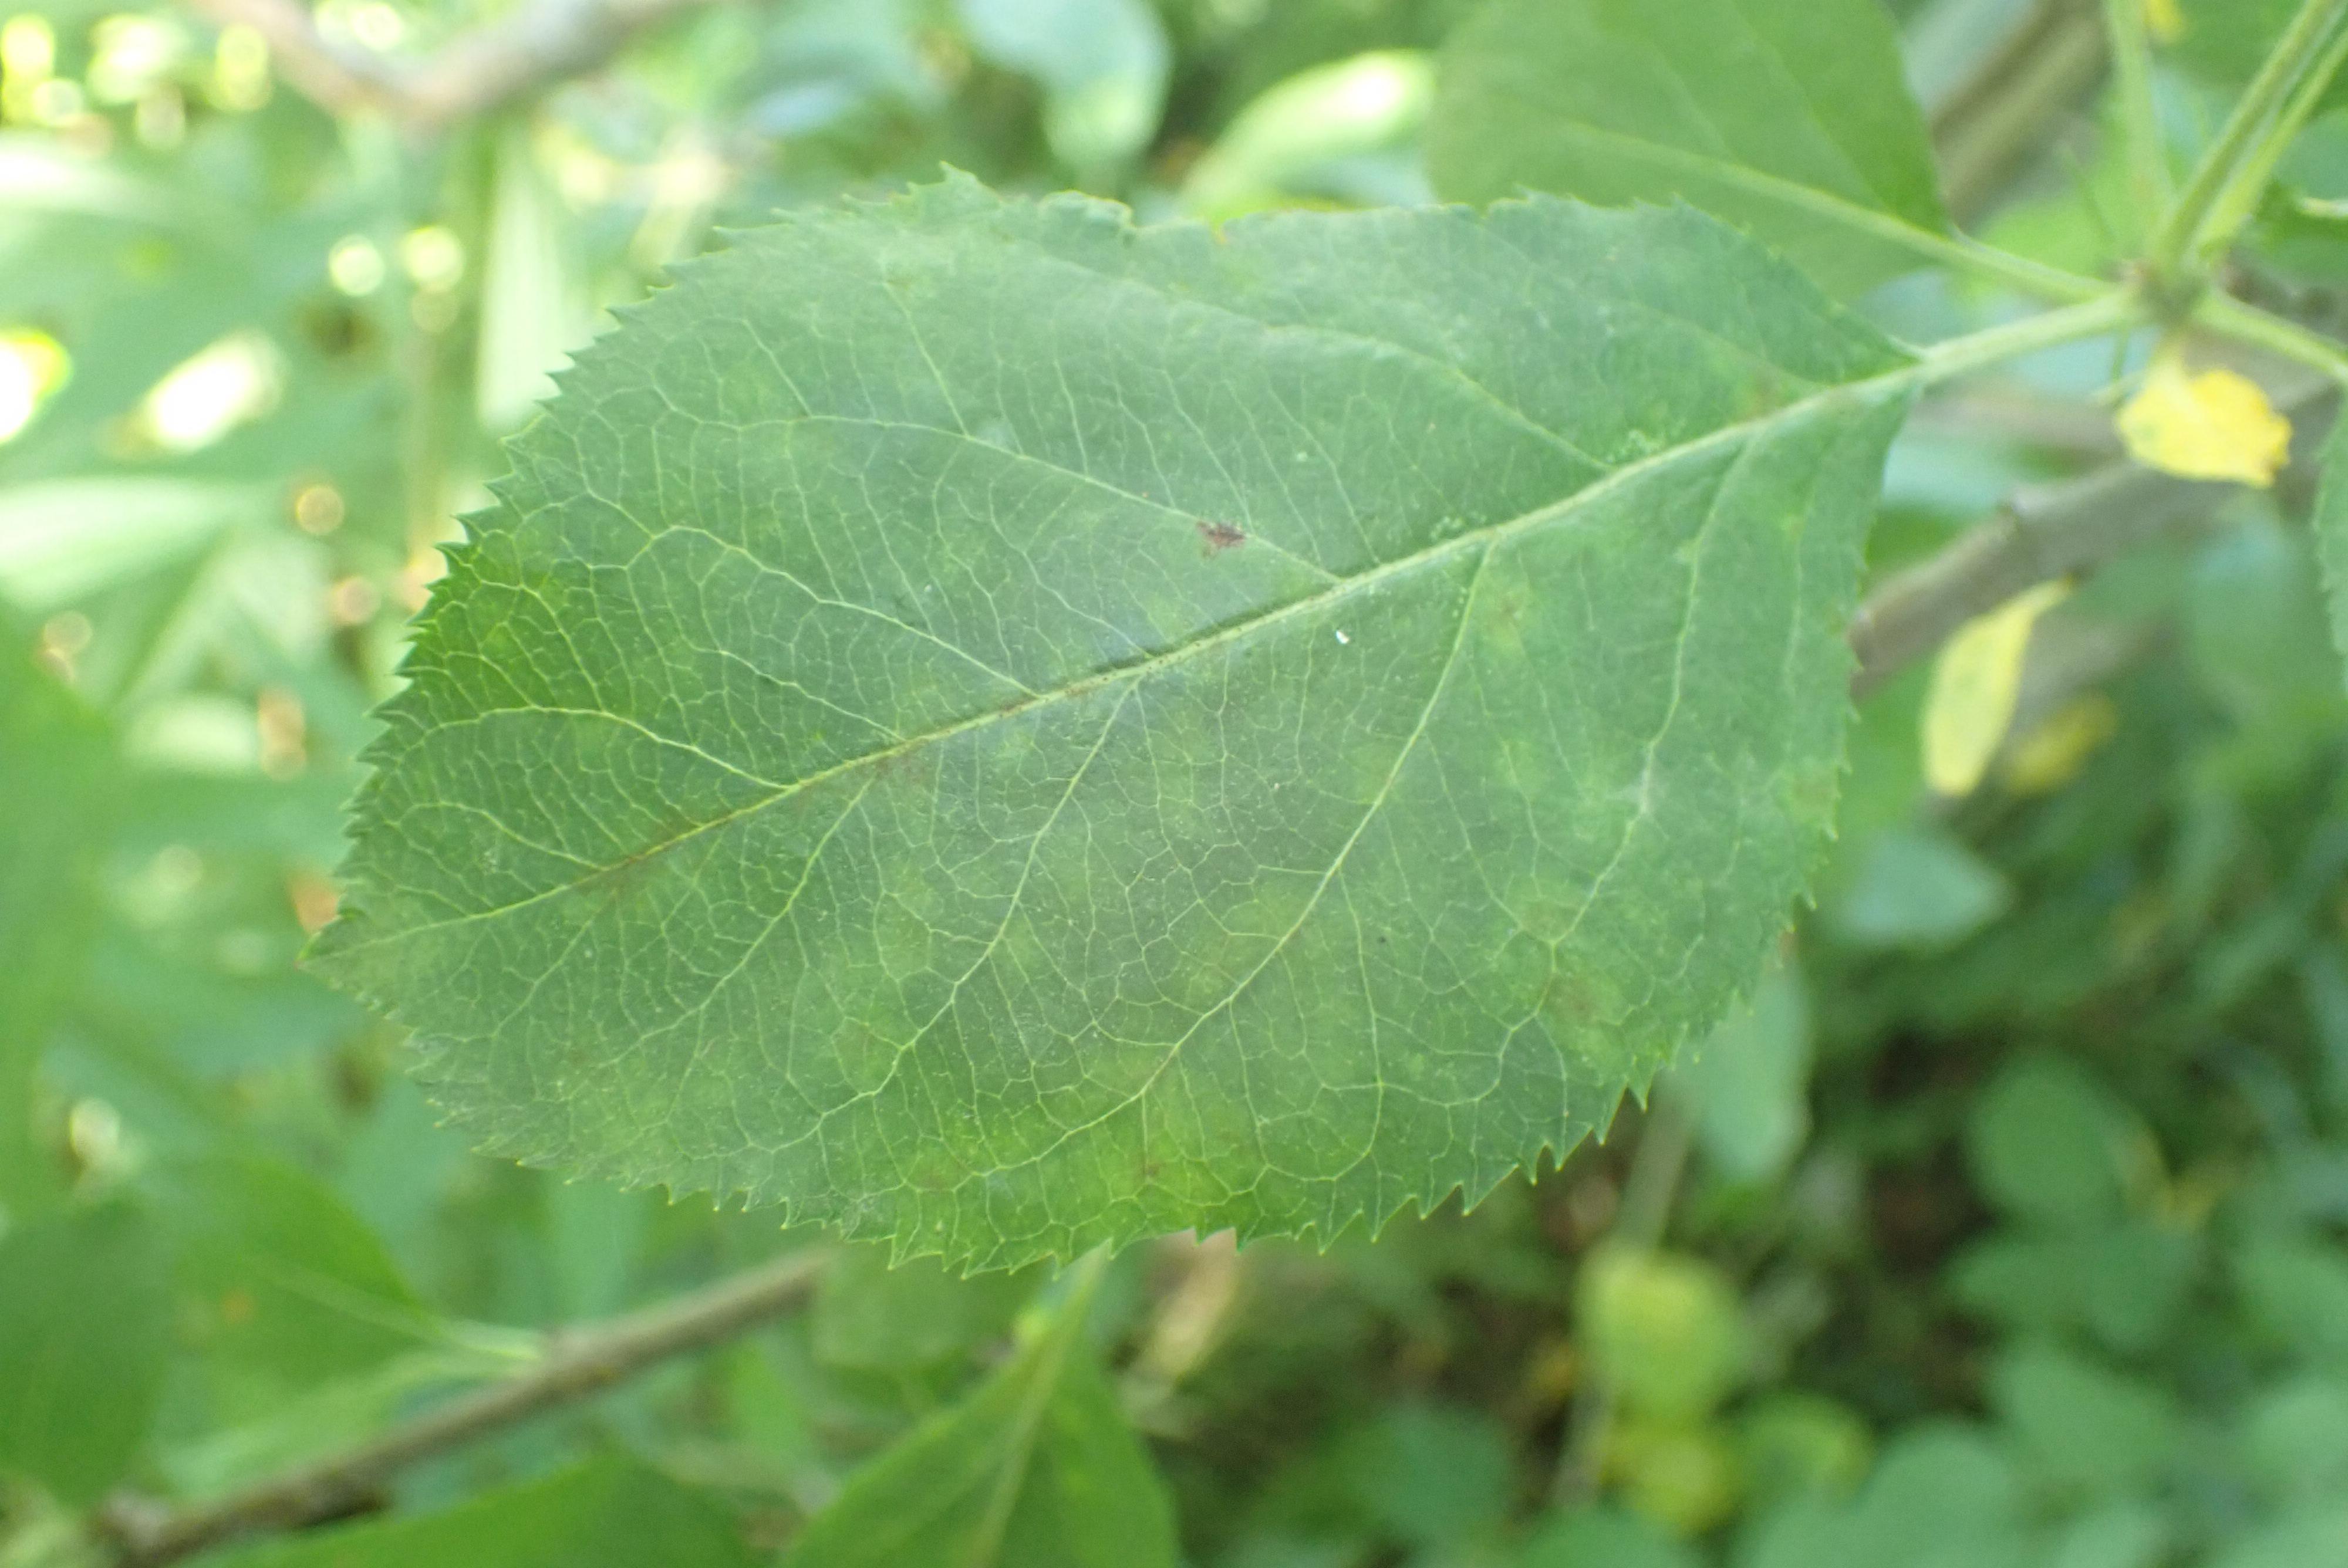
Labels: scab